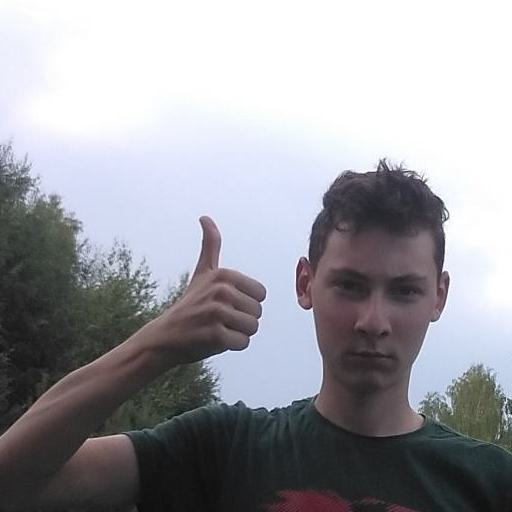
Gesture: like